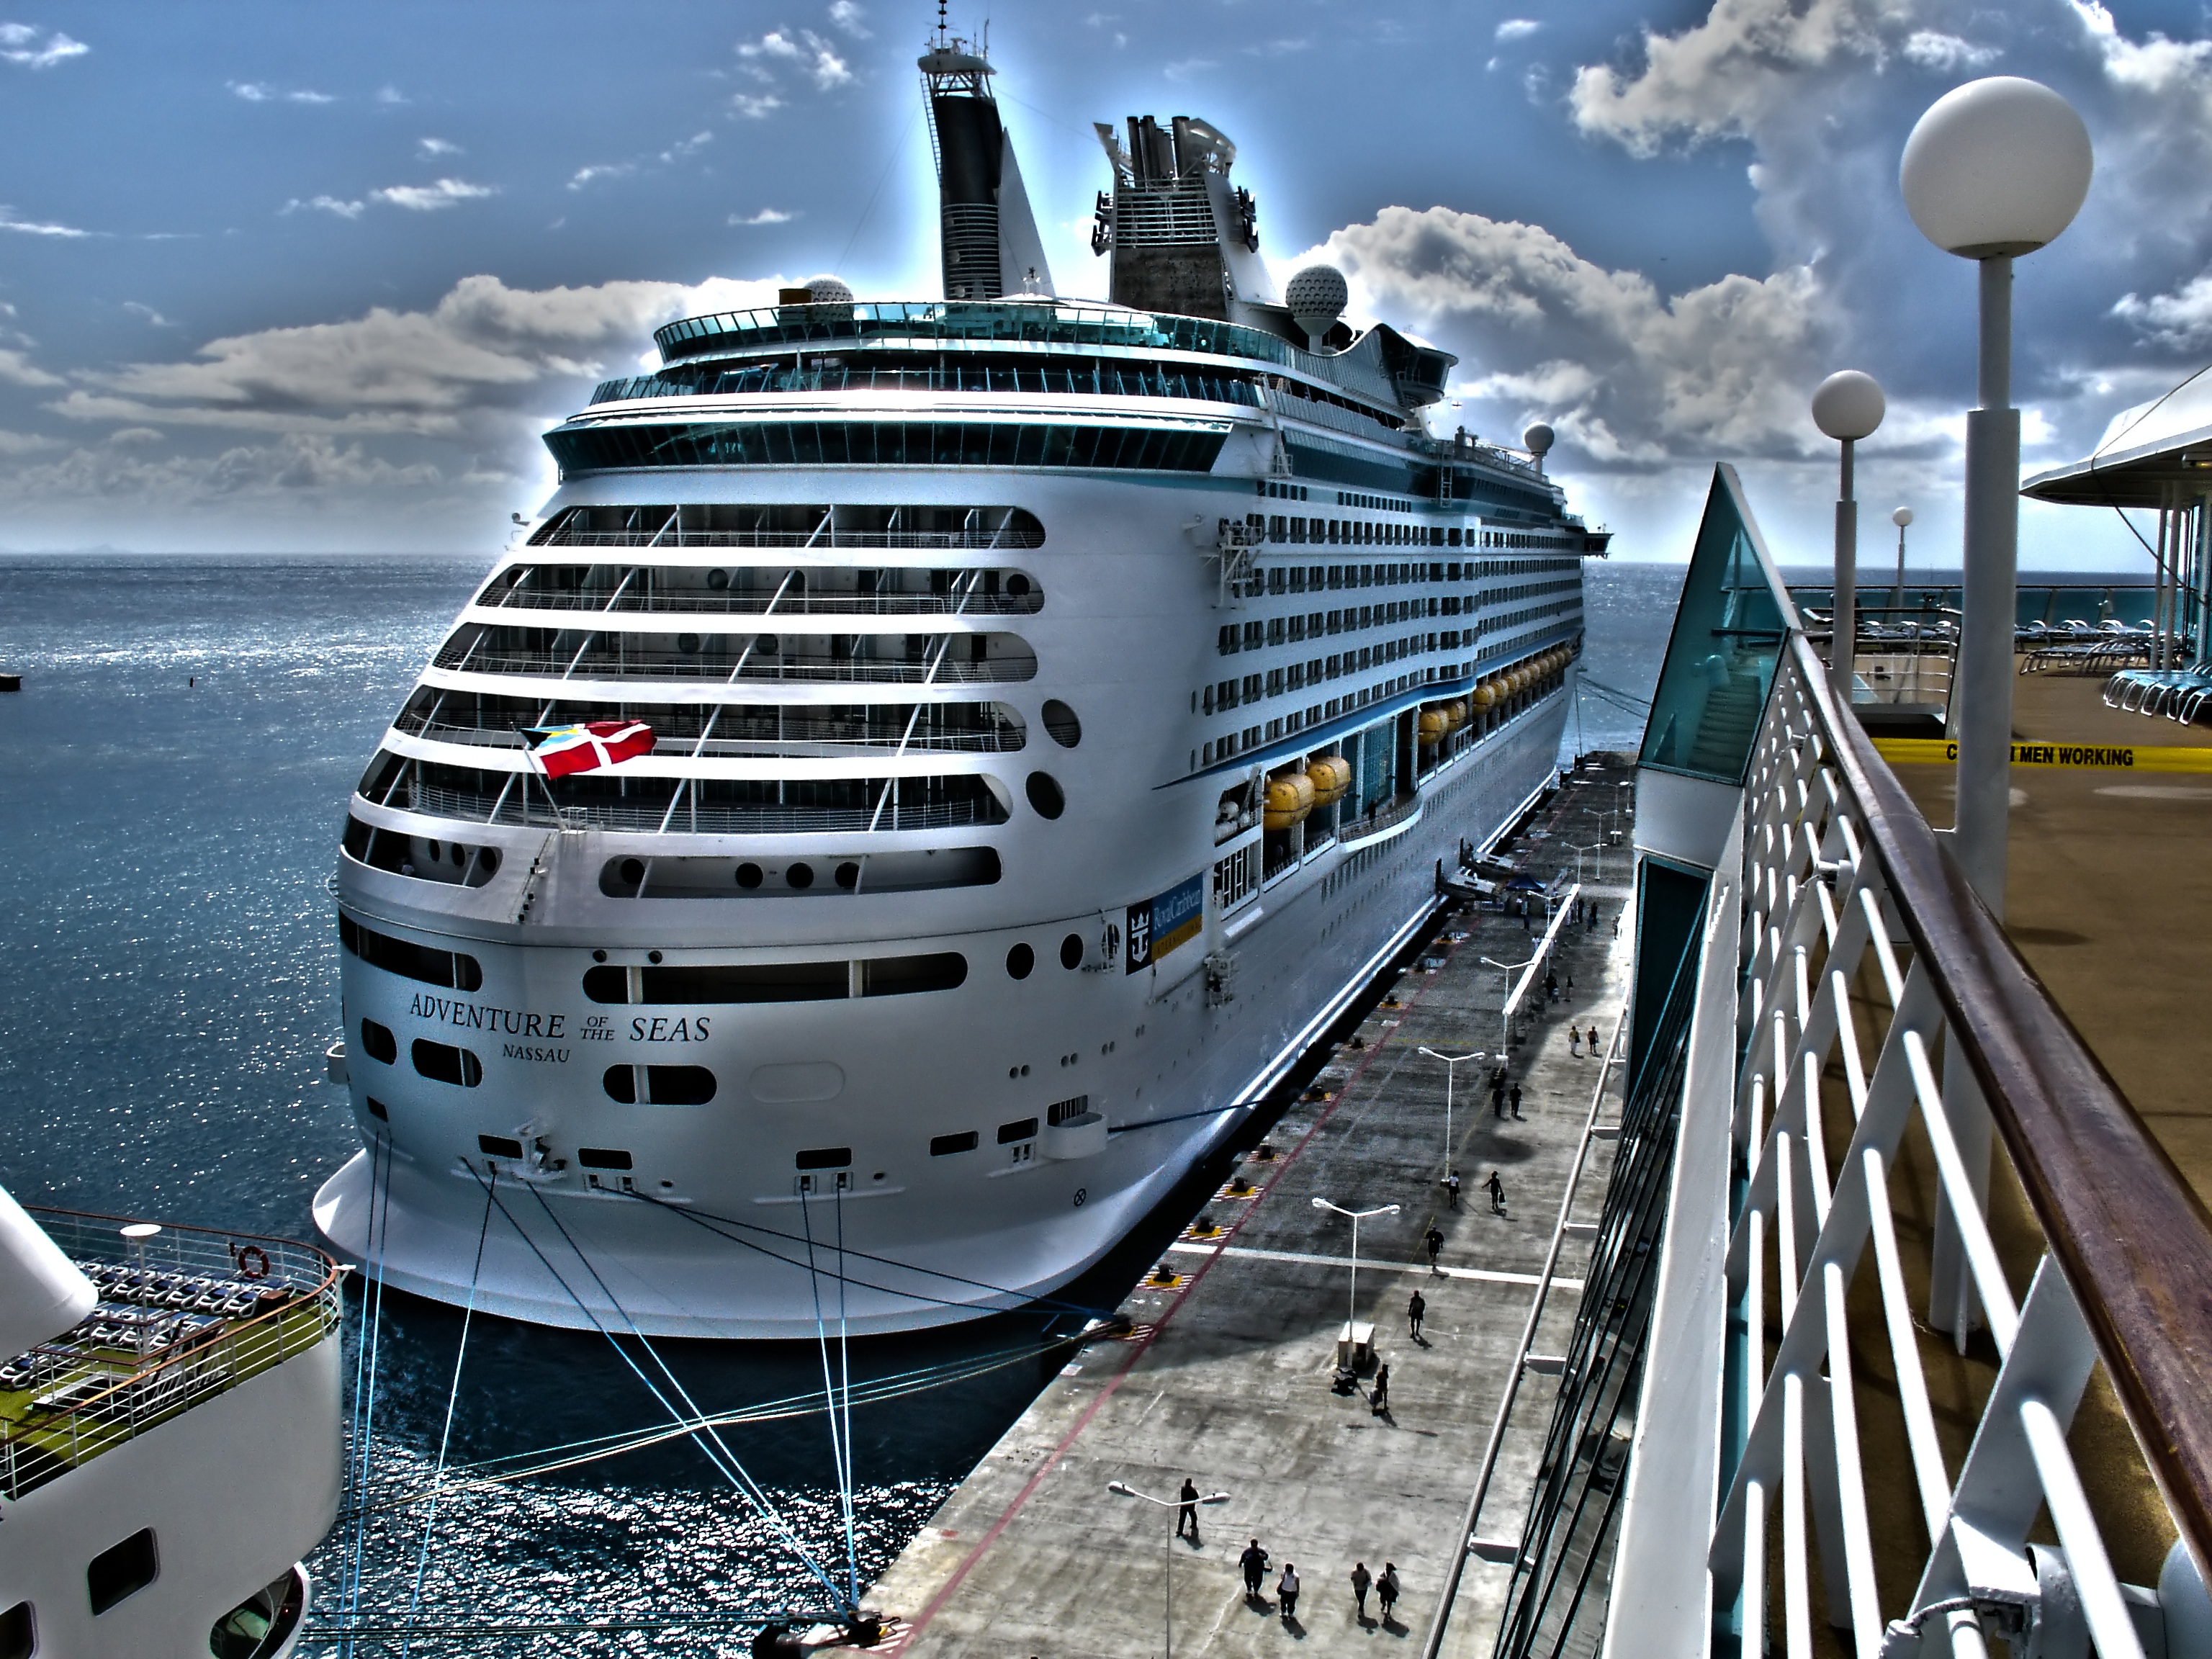
sea, water, dock, pier, ship, transport, railing, vehicle, yacht, holiday, port, cruise, germany, maritime, watercraft, cruise ship, mood, passenger ship, luxury yacht, freight transport, ocean liner